Edwin Jongejans

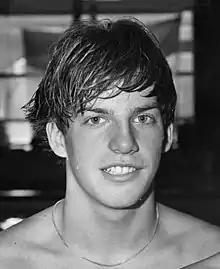
Edwin Jongejans in 1984

Edwin Jongejans (born 18 December 1966) is a retired diver from the Netherlands. He competed at the 1988 and 1992 Olympic in the springboard event and finished in eights and seventh place, respectively. His sister Daphne competed in the same event at the 1984, 1988 and 1992 Olympics. Between 1989 and 1995 Jongejans won one world and two European titles in the 1 m springboard. In 1991 he was chosen as the Dutch Sportsman of the year.